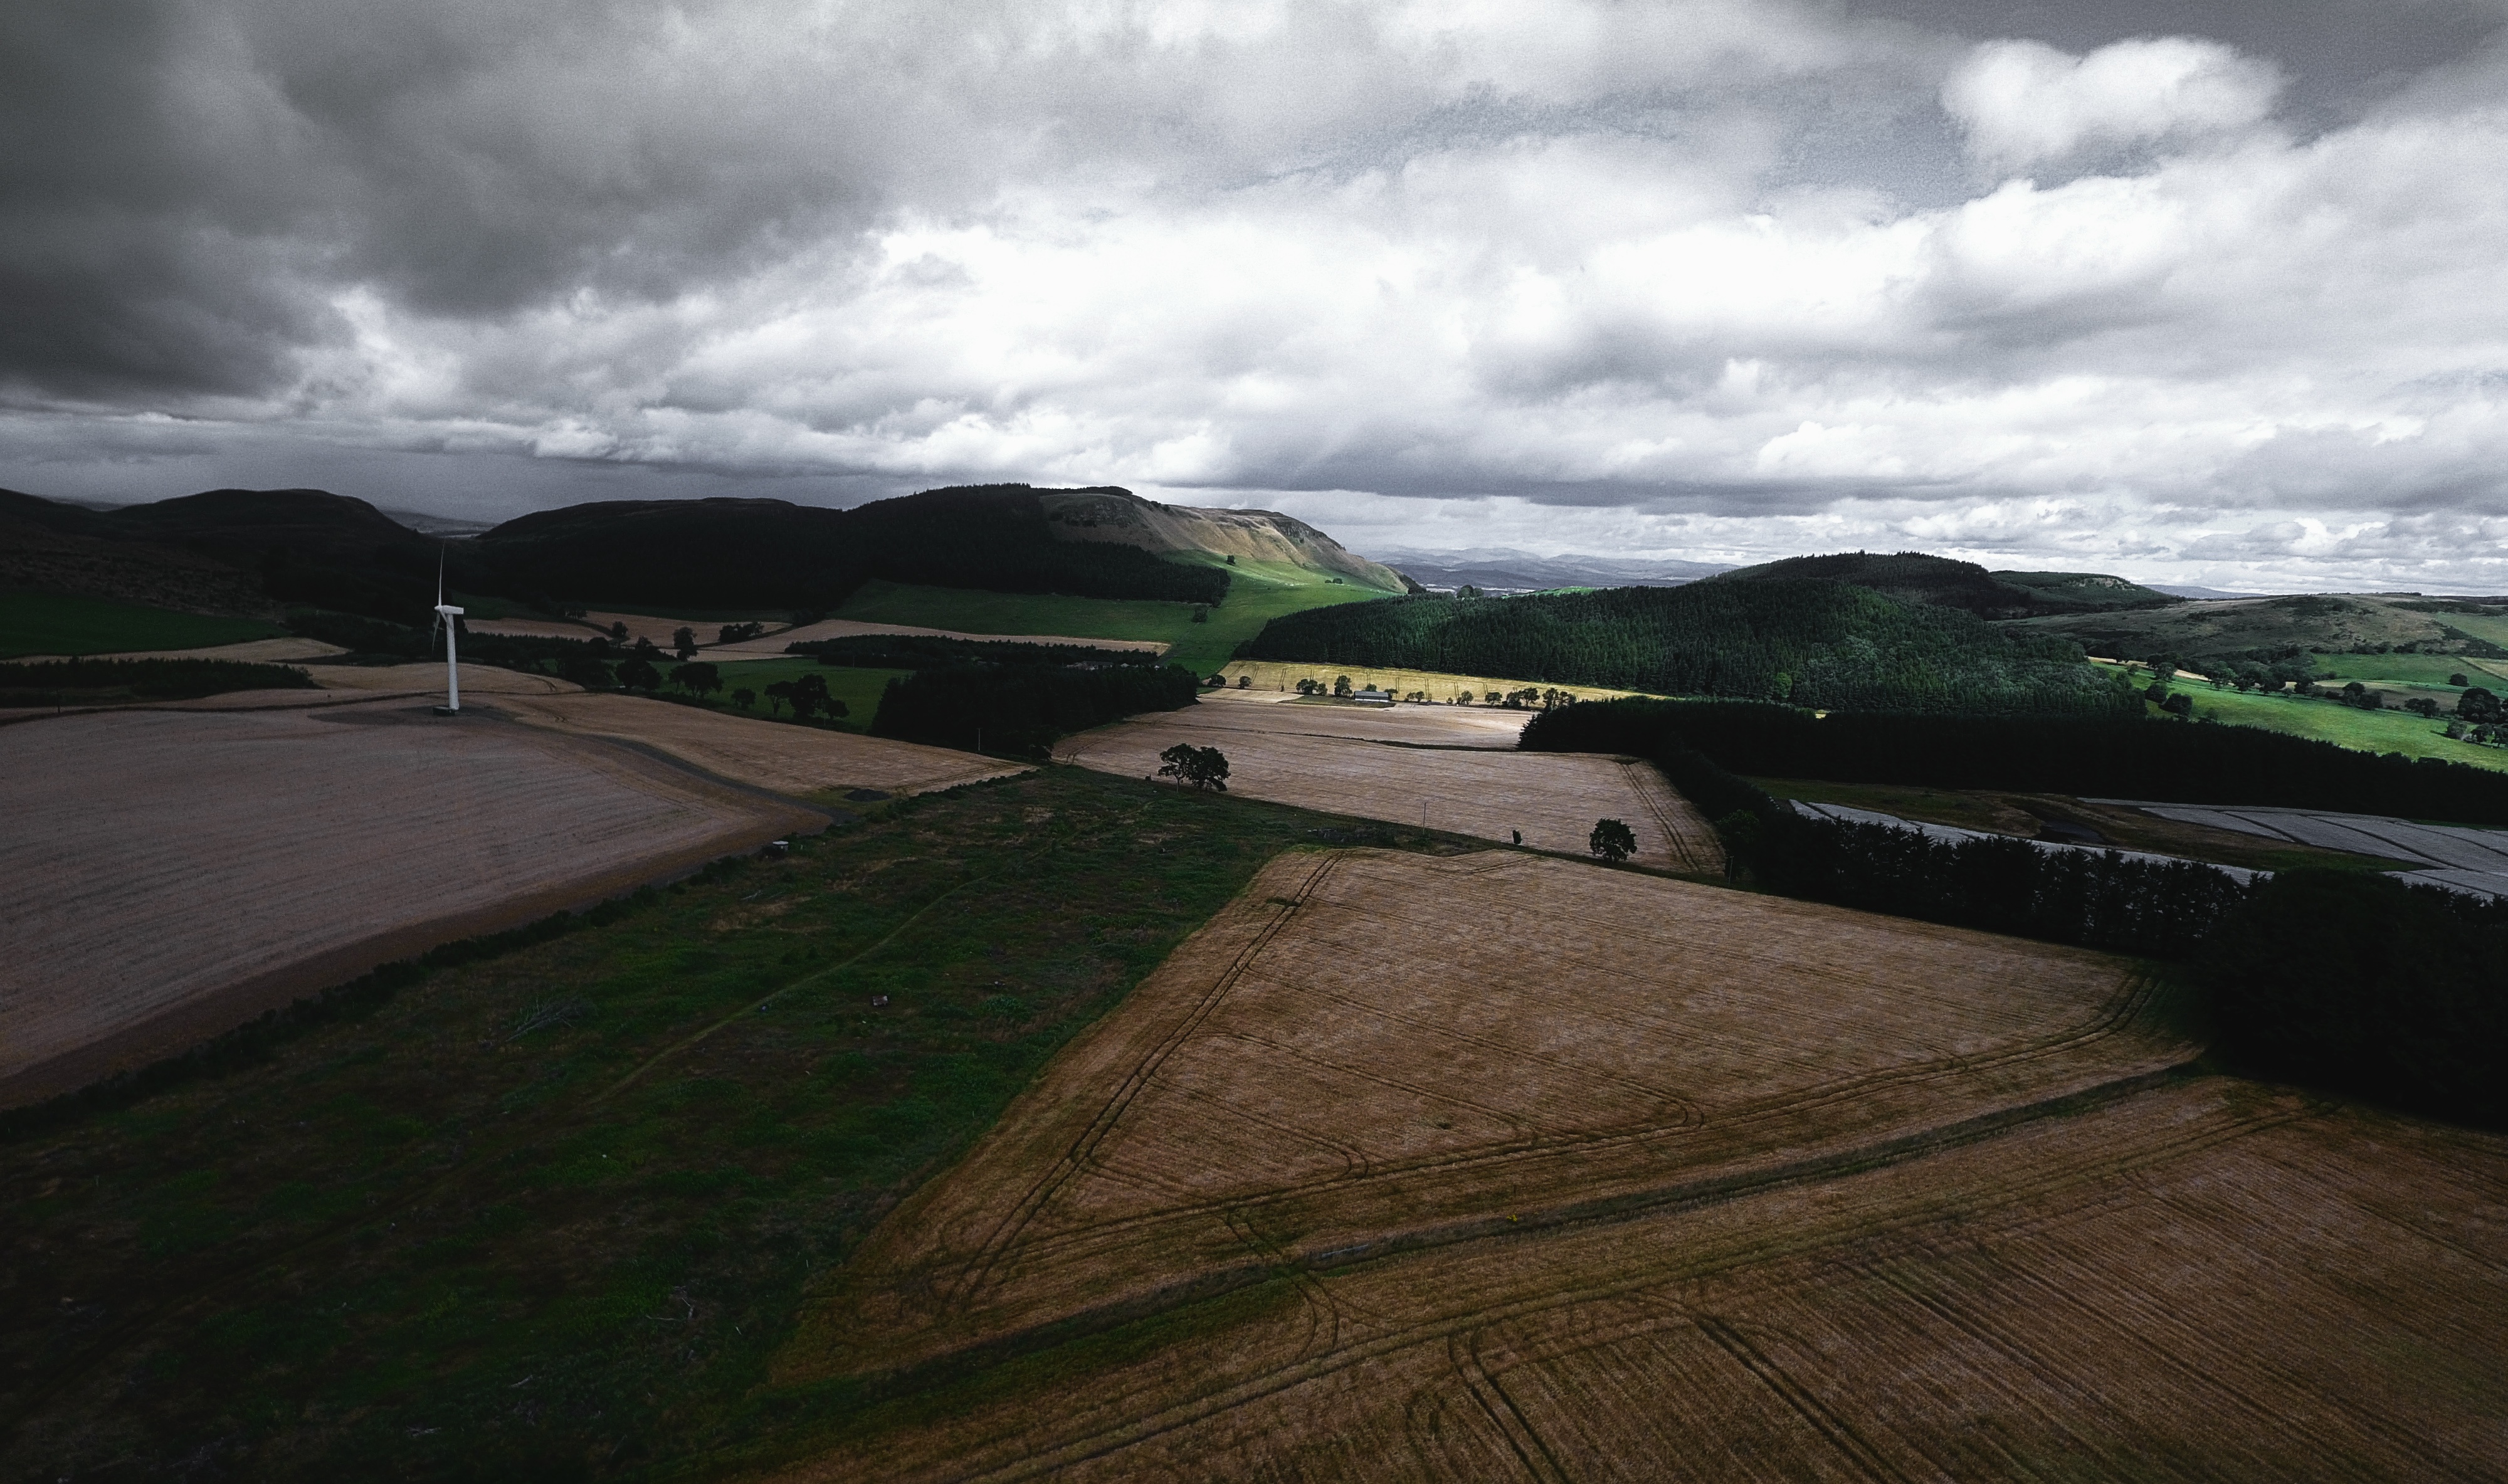
sea, coast, mountain, cloud, sky, hill, weather, reservoir, loch, rural area